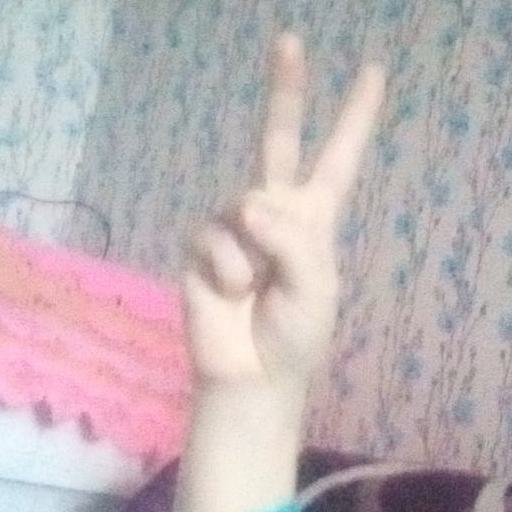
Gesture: peace